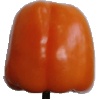
Label: Pepper Orange 1